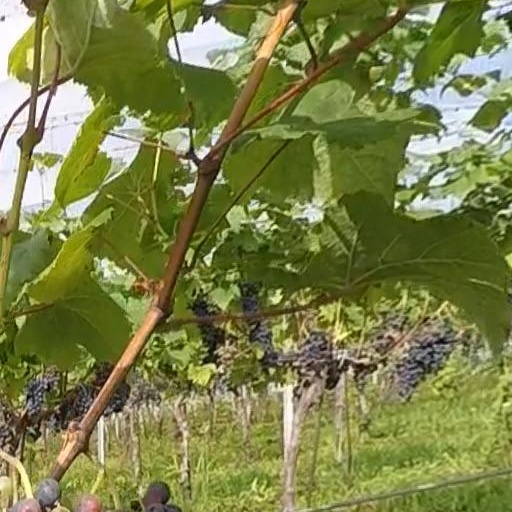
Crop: grape